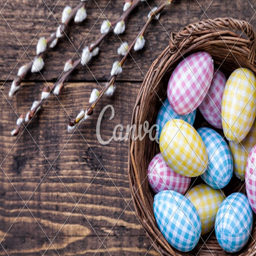
easter eggs on a wooden background